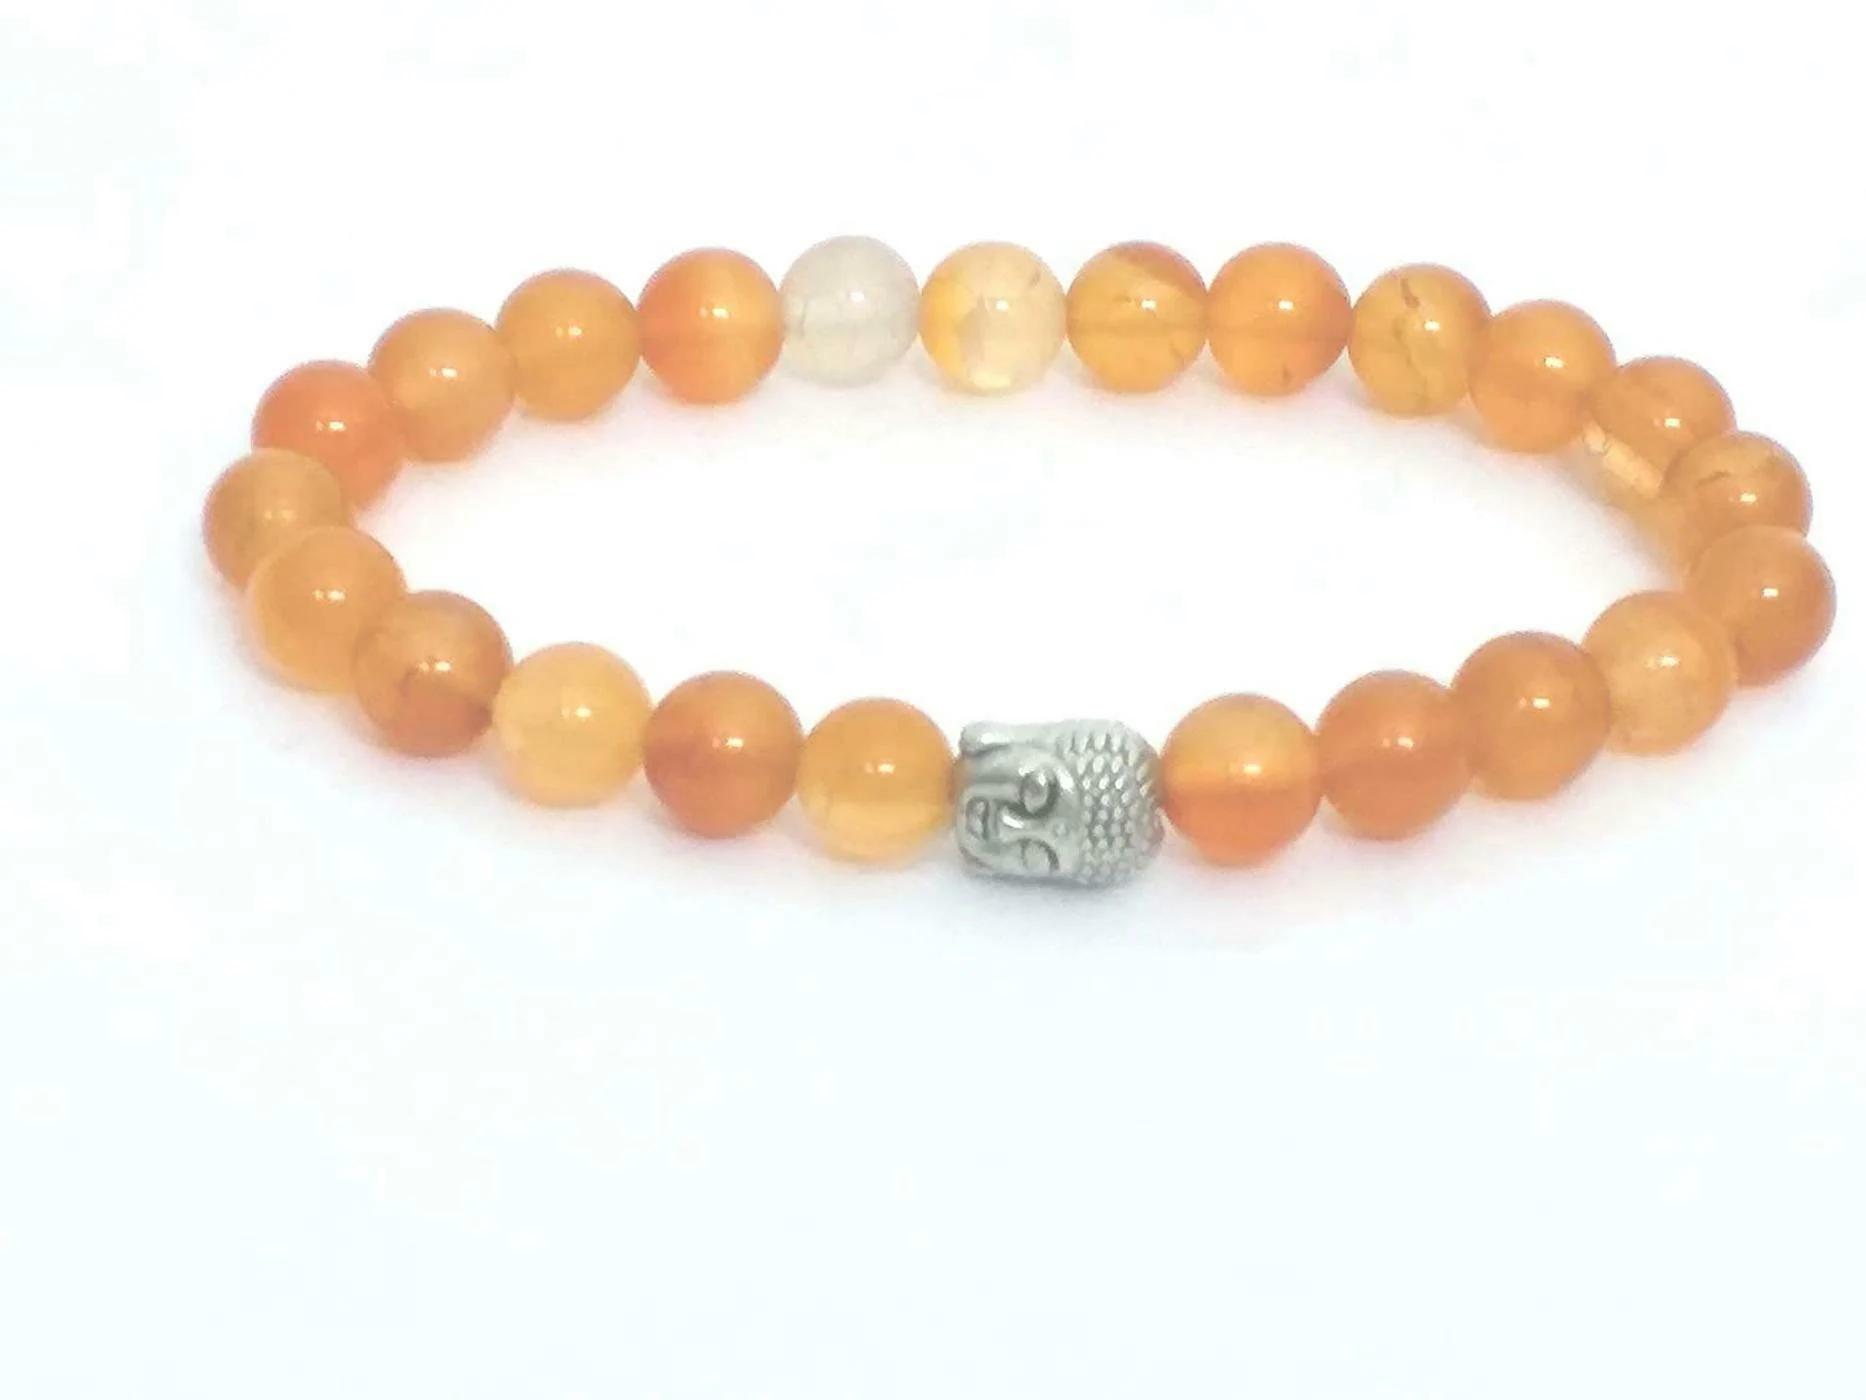
Astroghar Orange Carnelian Buddha Poweredr Stretch 8 mm Bracelet For Men And Women
Type: Bracelets & Bangles
Brand: ASTROGHAR
Price: Rs. 350
 Carnelian Buddha Power Stretch Bracelet 8 Mm -Carnelian Is A Variety Of Chalcedony. Carnelian Is A 17th Anniversary Gemstone. Chakras -Base Chakra , Sacral Chakra Zodiac -Taurus , Cancer , Leo , Virgo Planet - Mars Element - Fire Typical Colours - Clear-To-Translucent Reddish-Brown Which May Vary From A Pale Orange, To An Intense Almost-Black. A Stabilising Stone Note - Image Shown Above Is Indicative Only, As A Stone Is Born From Nature It May Slightly Differ In Color, Shape and Lusture From Each Other Just Like Two Humans Are Not Born Exactly Same. ============================================ Medical Disclaimer All Above Mentioned Descriptions Are According To Indian and Chinese Mythology and The Seller Takes No Responsibility Whatsoever For Any Claim Made In The Descriptions. Healing Benefits Of Stones Should Not Be Intended As A Substitute For Advice From Your Physician Or Other Healthcare Professional.
Features: 8 MM BEAD SIZE,BENEFICIAL FOR Chakras -BASE CHAKRA , SACRAL CHAKRA,BENEFICIAL FOR Zodiac RASHI -TAURUS , CANCER , LEO , VIRGO,Planet - Mars Element - Fire Typical colours - Clear-to-translucent reddish-brown which may vary from a pale orange, to an intense almost-black.,Medical Disclaimer All Above mentioned Descriptions are according to Indian and Chinese Mythology and the seller takes no Responsibility whatsoever for any claim made in the Descriptions. Healing benefits of stones should not be intended as a substitute for advice from your physician or other healthcare professional.
Included: Pack of 1 Orange Bracelet